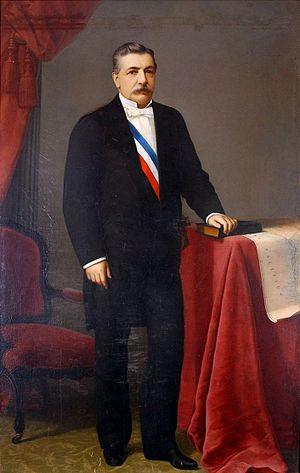
Le Chili est une république depuis son indépendance en 1810 et, depuis 1826, un président de la République est à la tête de l’État et du gouvernement. Le président de la République est élu au suffrage universel pour une durée de quatre ans, sans possibilité de réélection immédiate.